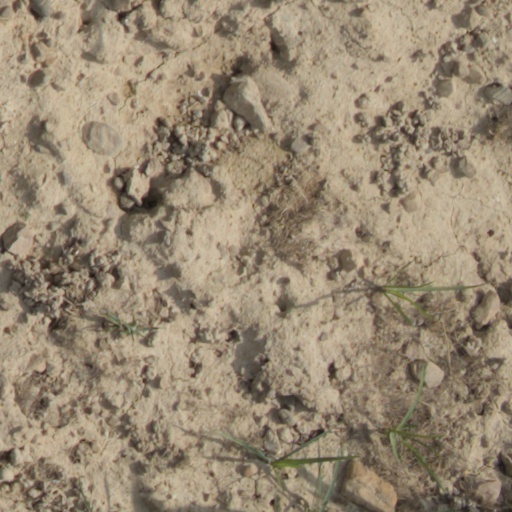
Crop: wheat